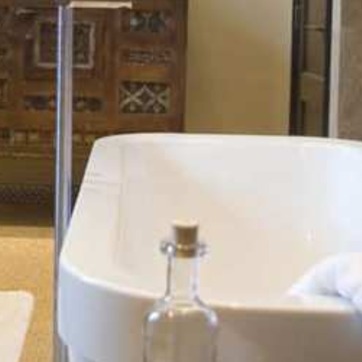
Material: ceramic